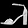
Label: Sandal